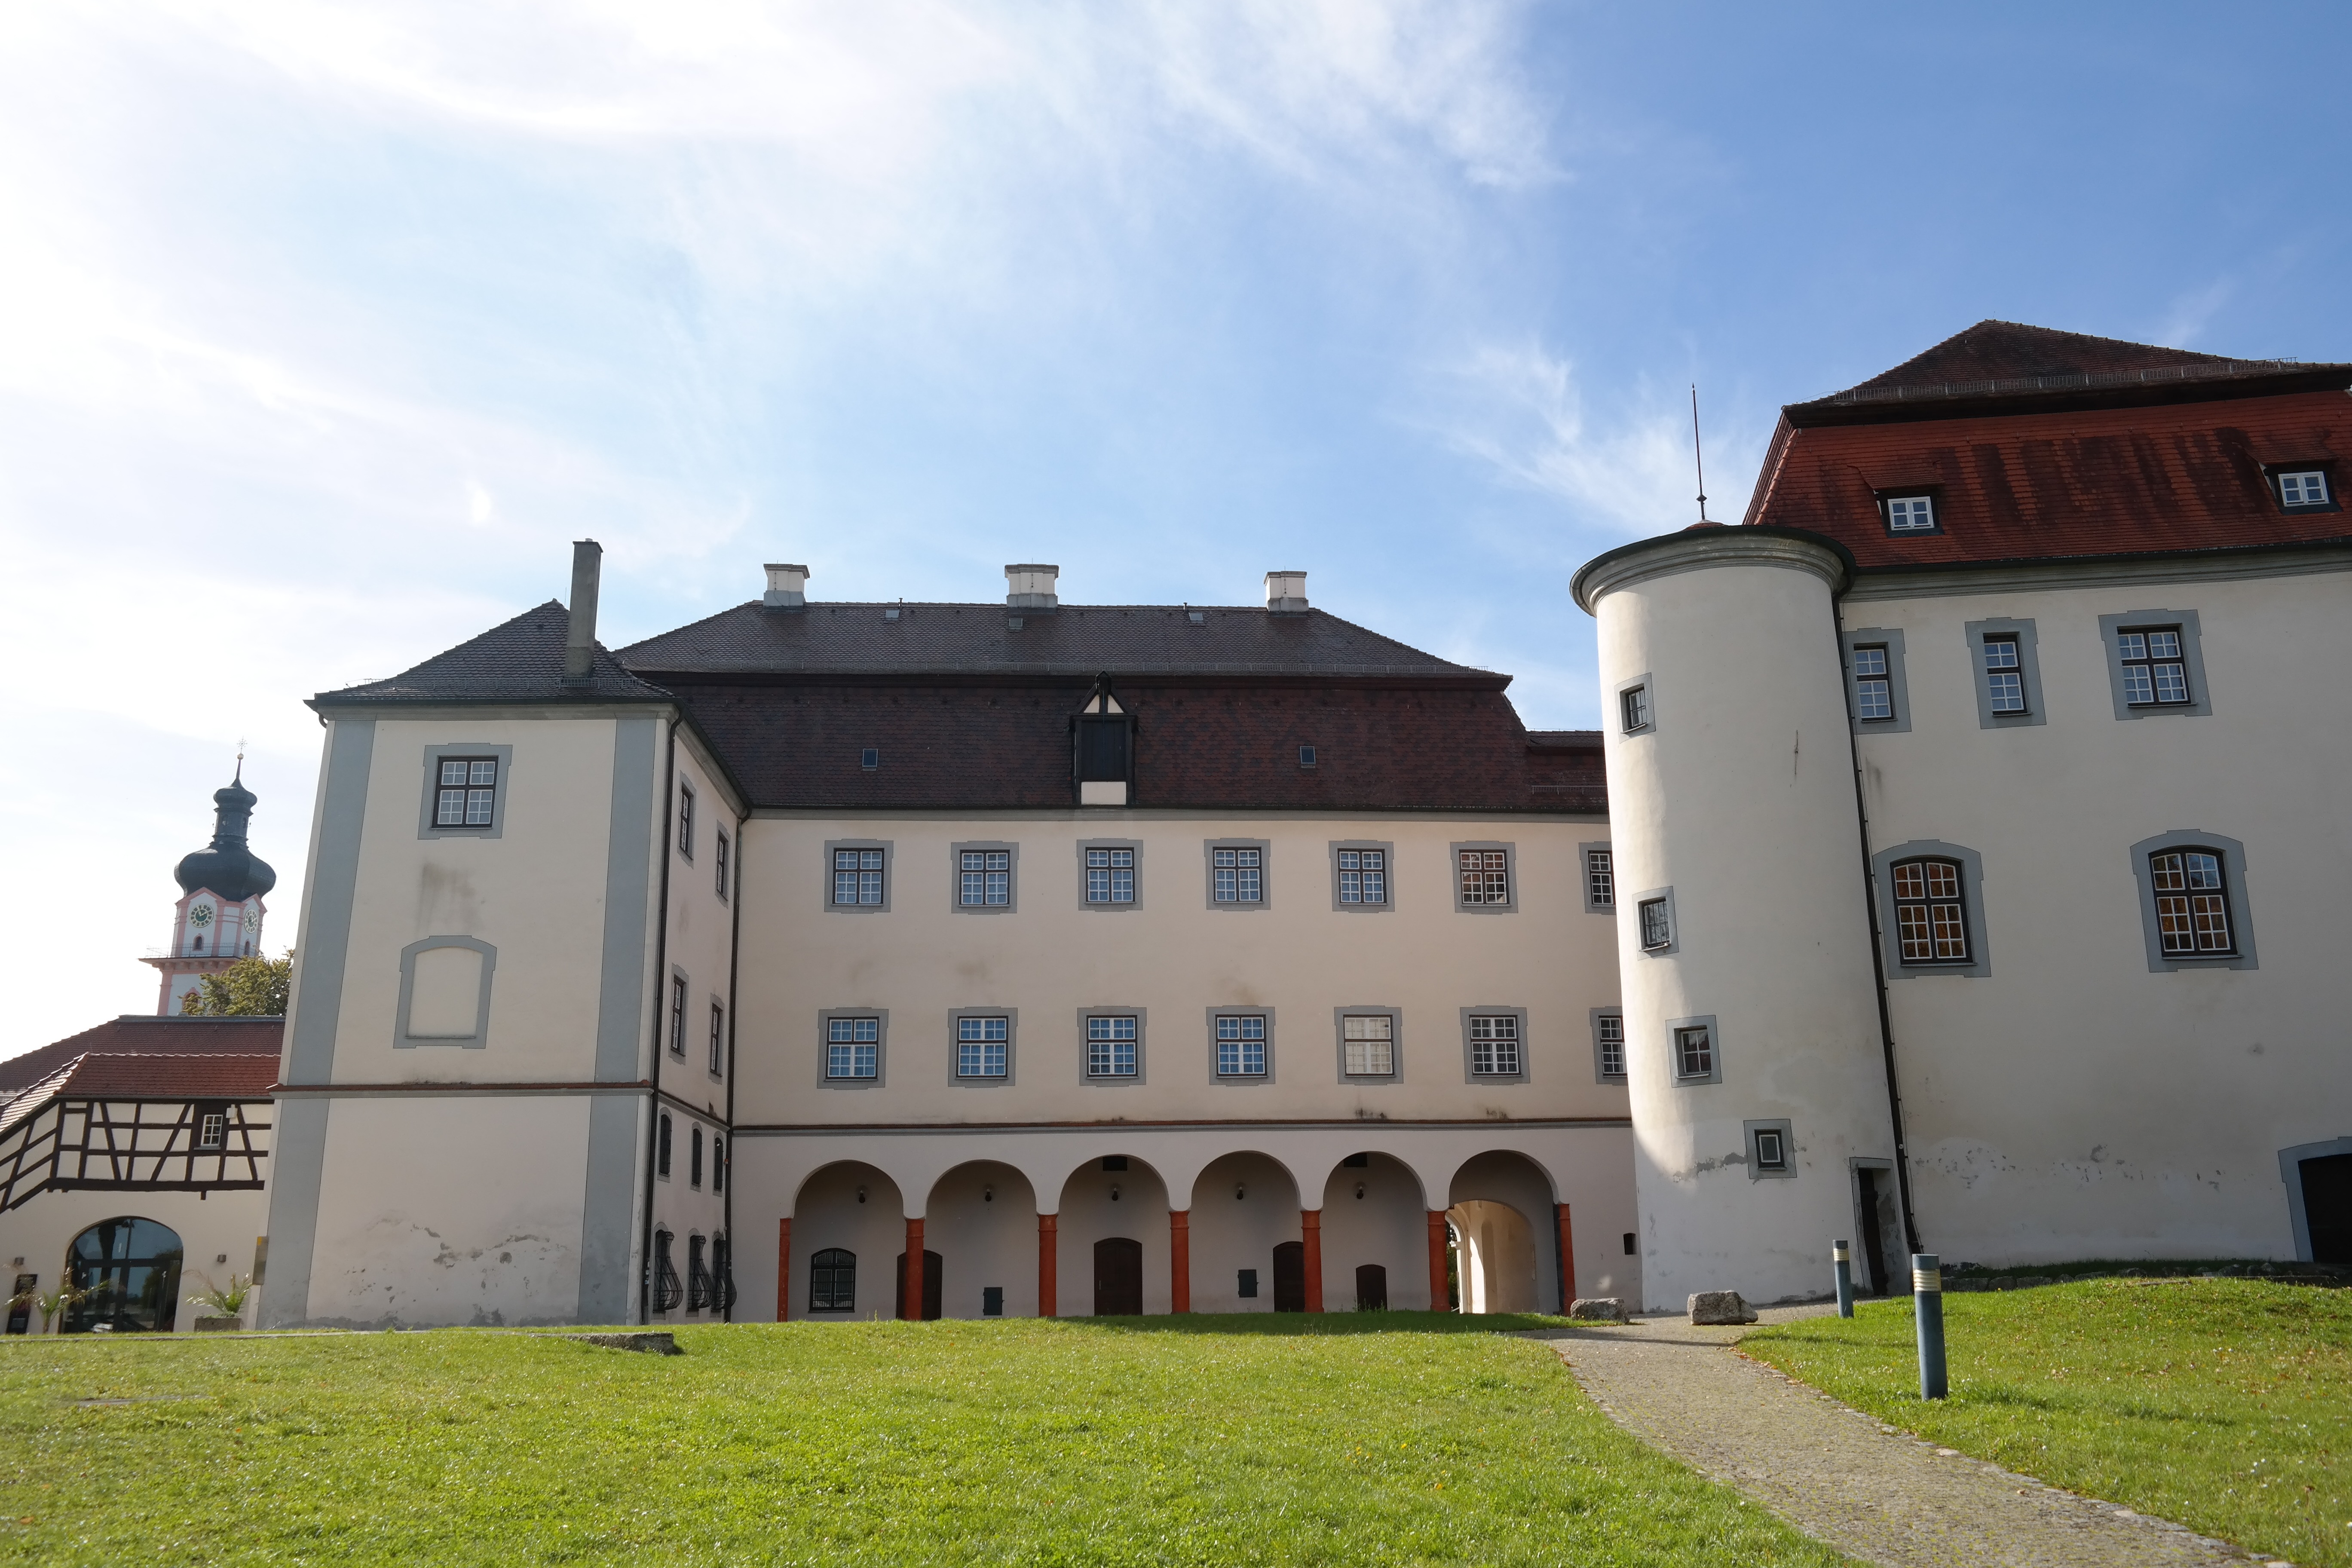
architecture, villa, house, building, chateau, palace, tower, castle, facade, property, monastery, renaissance, estate, arcades, hacienda, manor house, corner tower, castle gro laupheim, laupheim, renaissance arcades, arched arcades